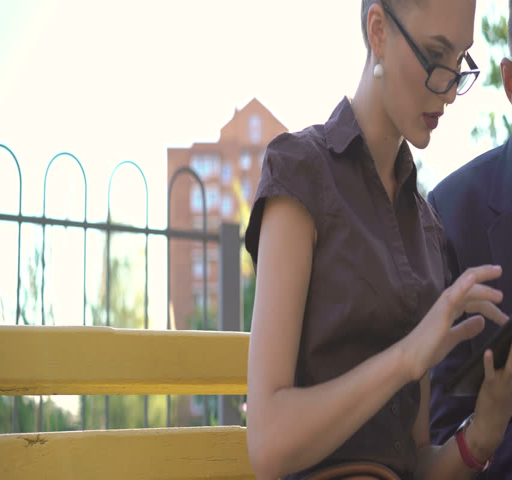
woman and man working with tablet on the bench .